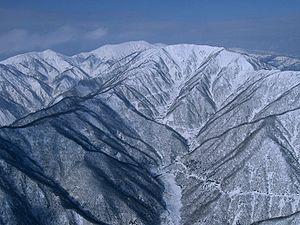
Les monts Ryōhaku sont une chaîne montagneuse étendue sur les préfectures de Gifu, Toyama, Ishikawa, Fukui et Shiga au Japon. Elle est divisée entre les monts Kaetsu dont le sommet le plus élevé est le mont Haku et les monts Etsumi, dont le sommet le plus élevé est le mont Nōgōhaku. Les monts tiennent leur nom des deux principaux pics qui tous deux possèdent l'élément haku dans leurs noms respectifs. L'essentiel des monts Ryōhaku se trouve au sein du parc national de Hakusan.
Le mont Nōgōhaku se trouve à la limite des préfectures de Gifu et Fukui au Japon. La montagne, qui fait partie des monts Ryōhaku, sert de ligne de partage des eaux entre l'océan Pacifique et la mer du Japon. Une station de triangulation est installée à son sommet.